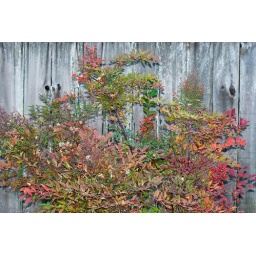
I spotted this lovely colorful bush while walking along the creek near our house.